Chilesaurus

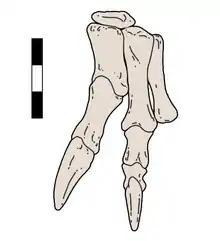
Reconstructed right manus

In 2017, Baron and Barrett proposed that "Chilesaurus" may instead be a basal ornithischian. The publication in which this was proposed also resurrected the previously-discredited "Ornithoscelida hypothesis", which suggested that theropods shared a more recent common ancestor with ornithischians than with sauropodomorphs. Less than a year later in 2018, Müller and colleagues published a reply to Baron & Barrett (2017), arguing that their phylogenetic dataset actually suggested that "Chilesaurus" was a basal sauropodomorph rather than an ornithischian. Baron and Barrett reached out to the other team of authors to inform them that they had accidentally published a faulty early version of their dataset with many traits scored incorrectly, and that their original results were based on an edited final dataset. They corrected their original publication and supplied the final dataset to Müller and colleagues, who agreed that it supported the placement of "Chilesaurus" in Ornithischia as had been originally argued by Baron and Barrett in 2017. However, Müller and colleagues also noted that Baron and Barrett did not test the original proposal of "Chilesaurus" as a theropod, and that its classification remained uncertain. Below is a cladogram illustrating the classification proposed by Baron & Barrett (2017), which places "Chilesaurus" as the most basal ornithischian.